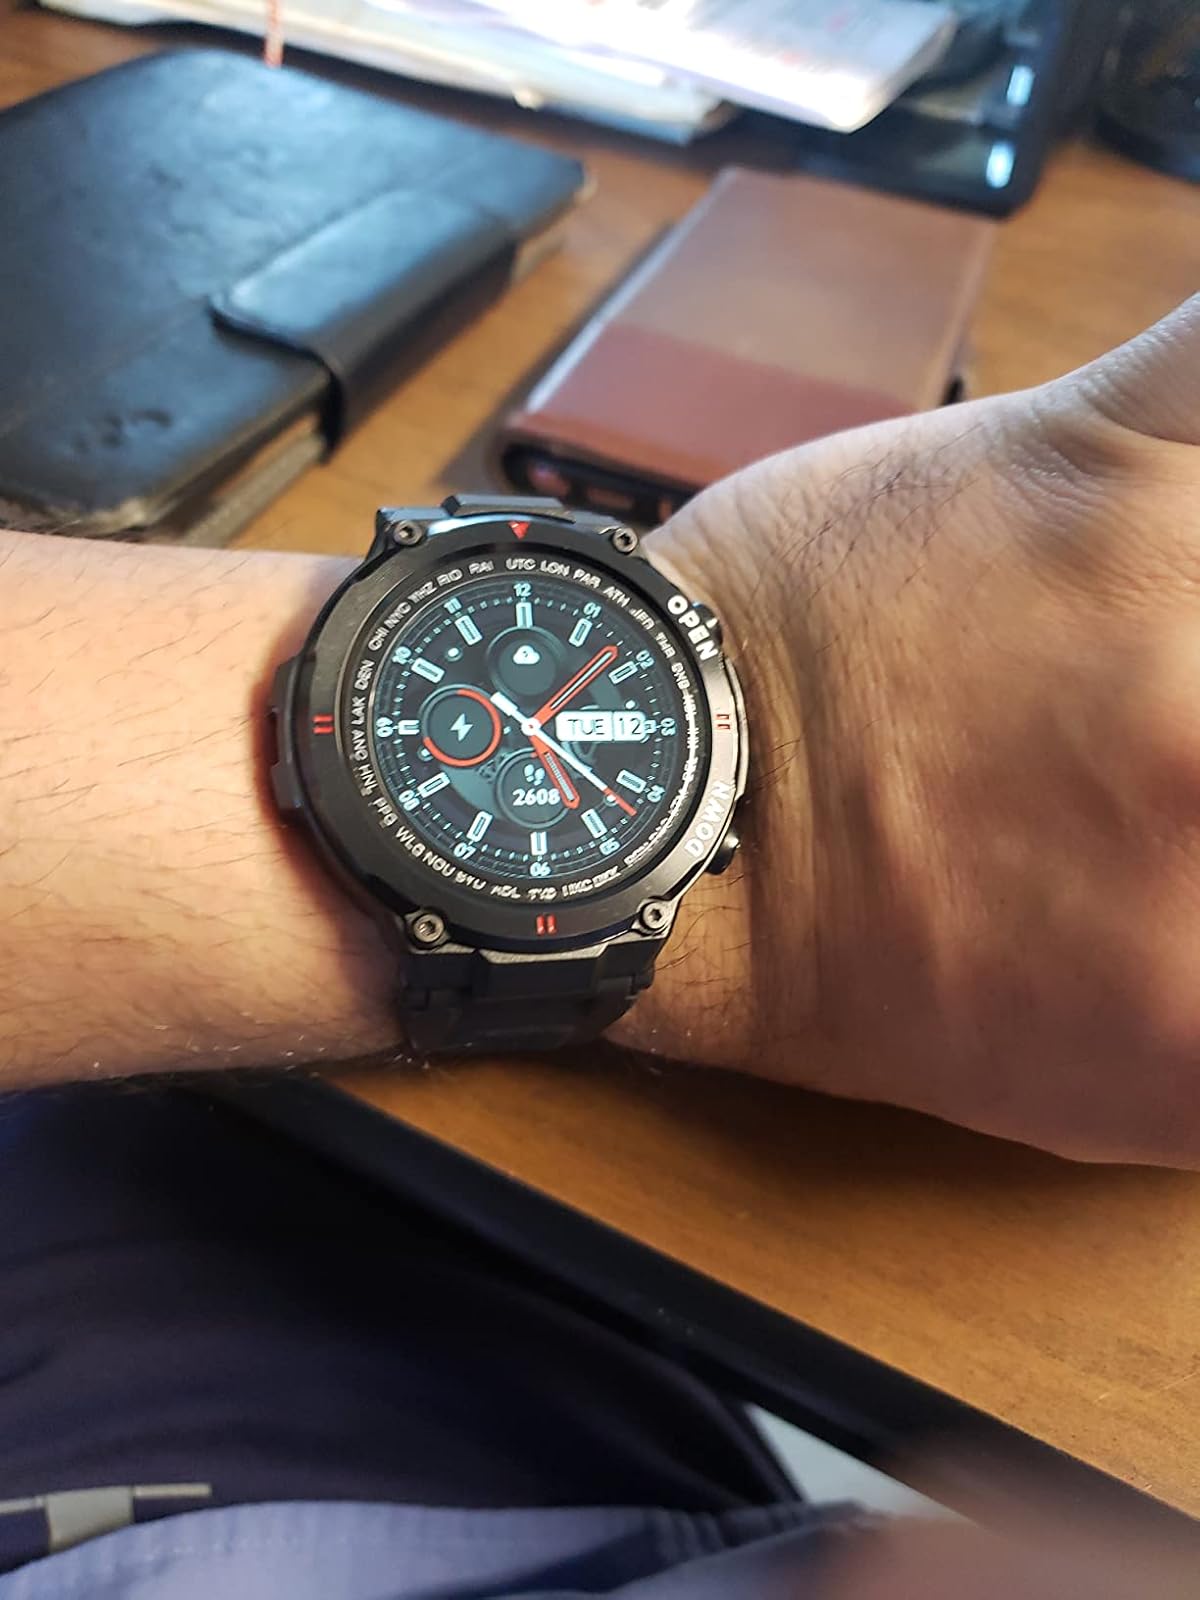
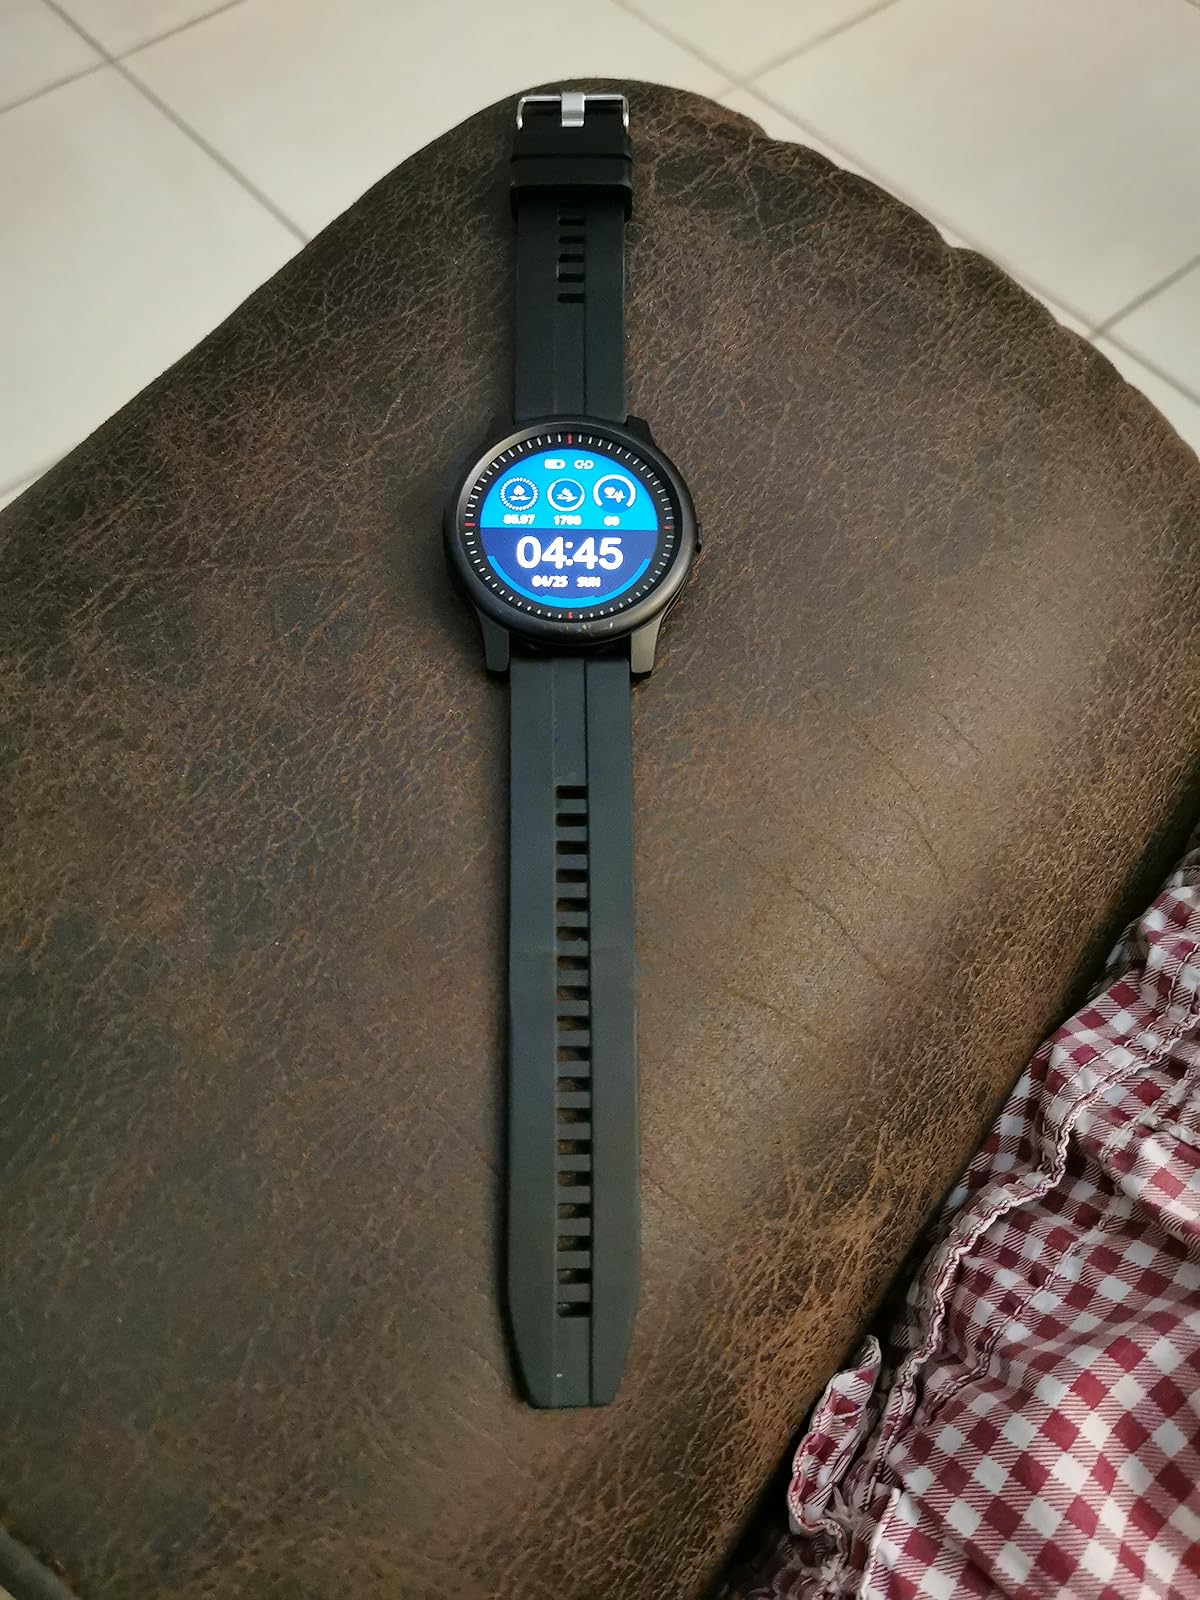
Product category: smartwatch
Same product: no